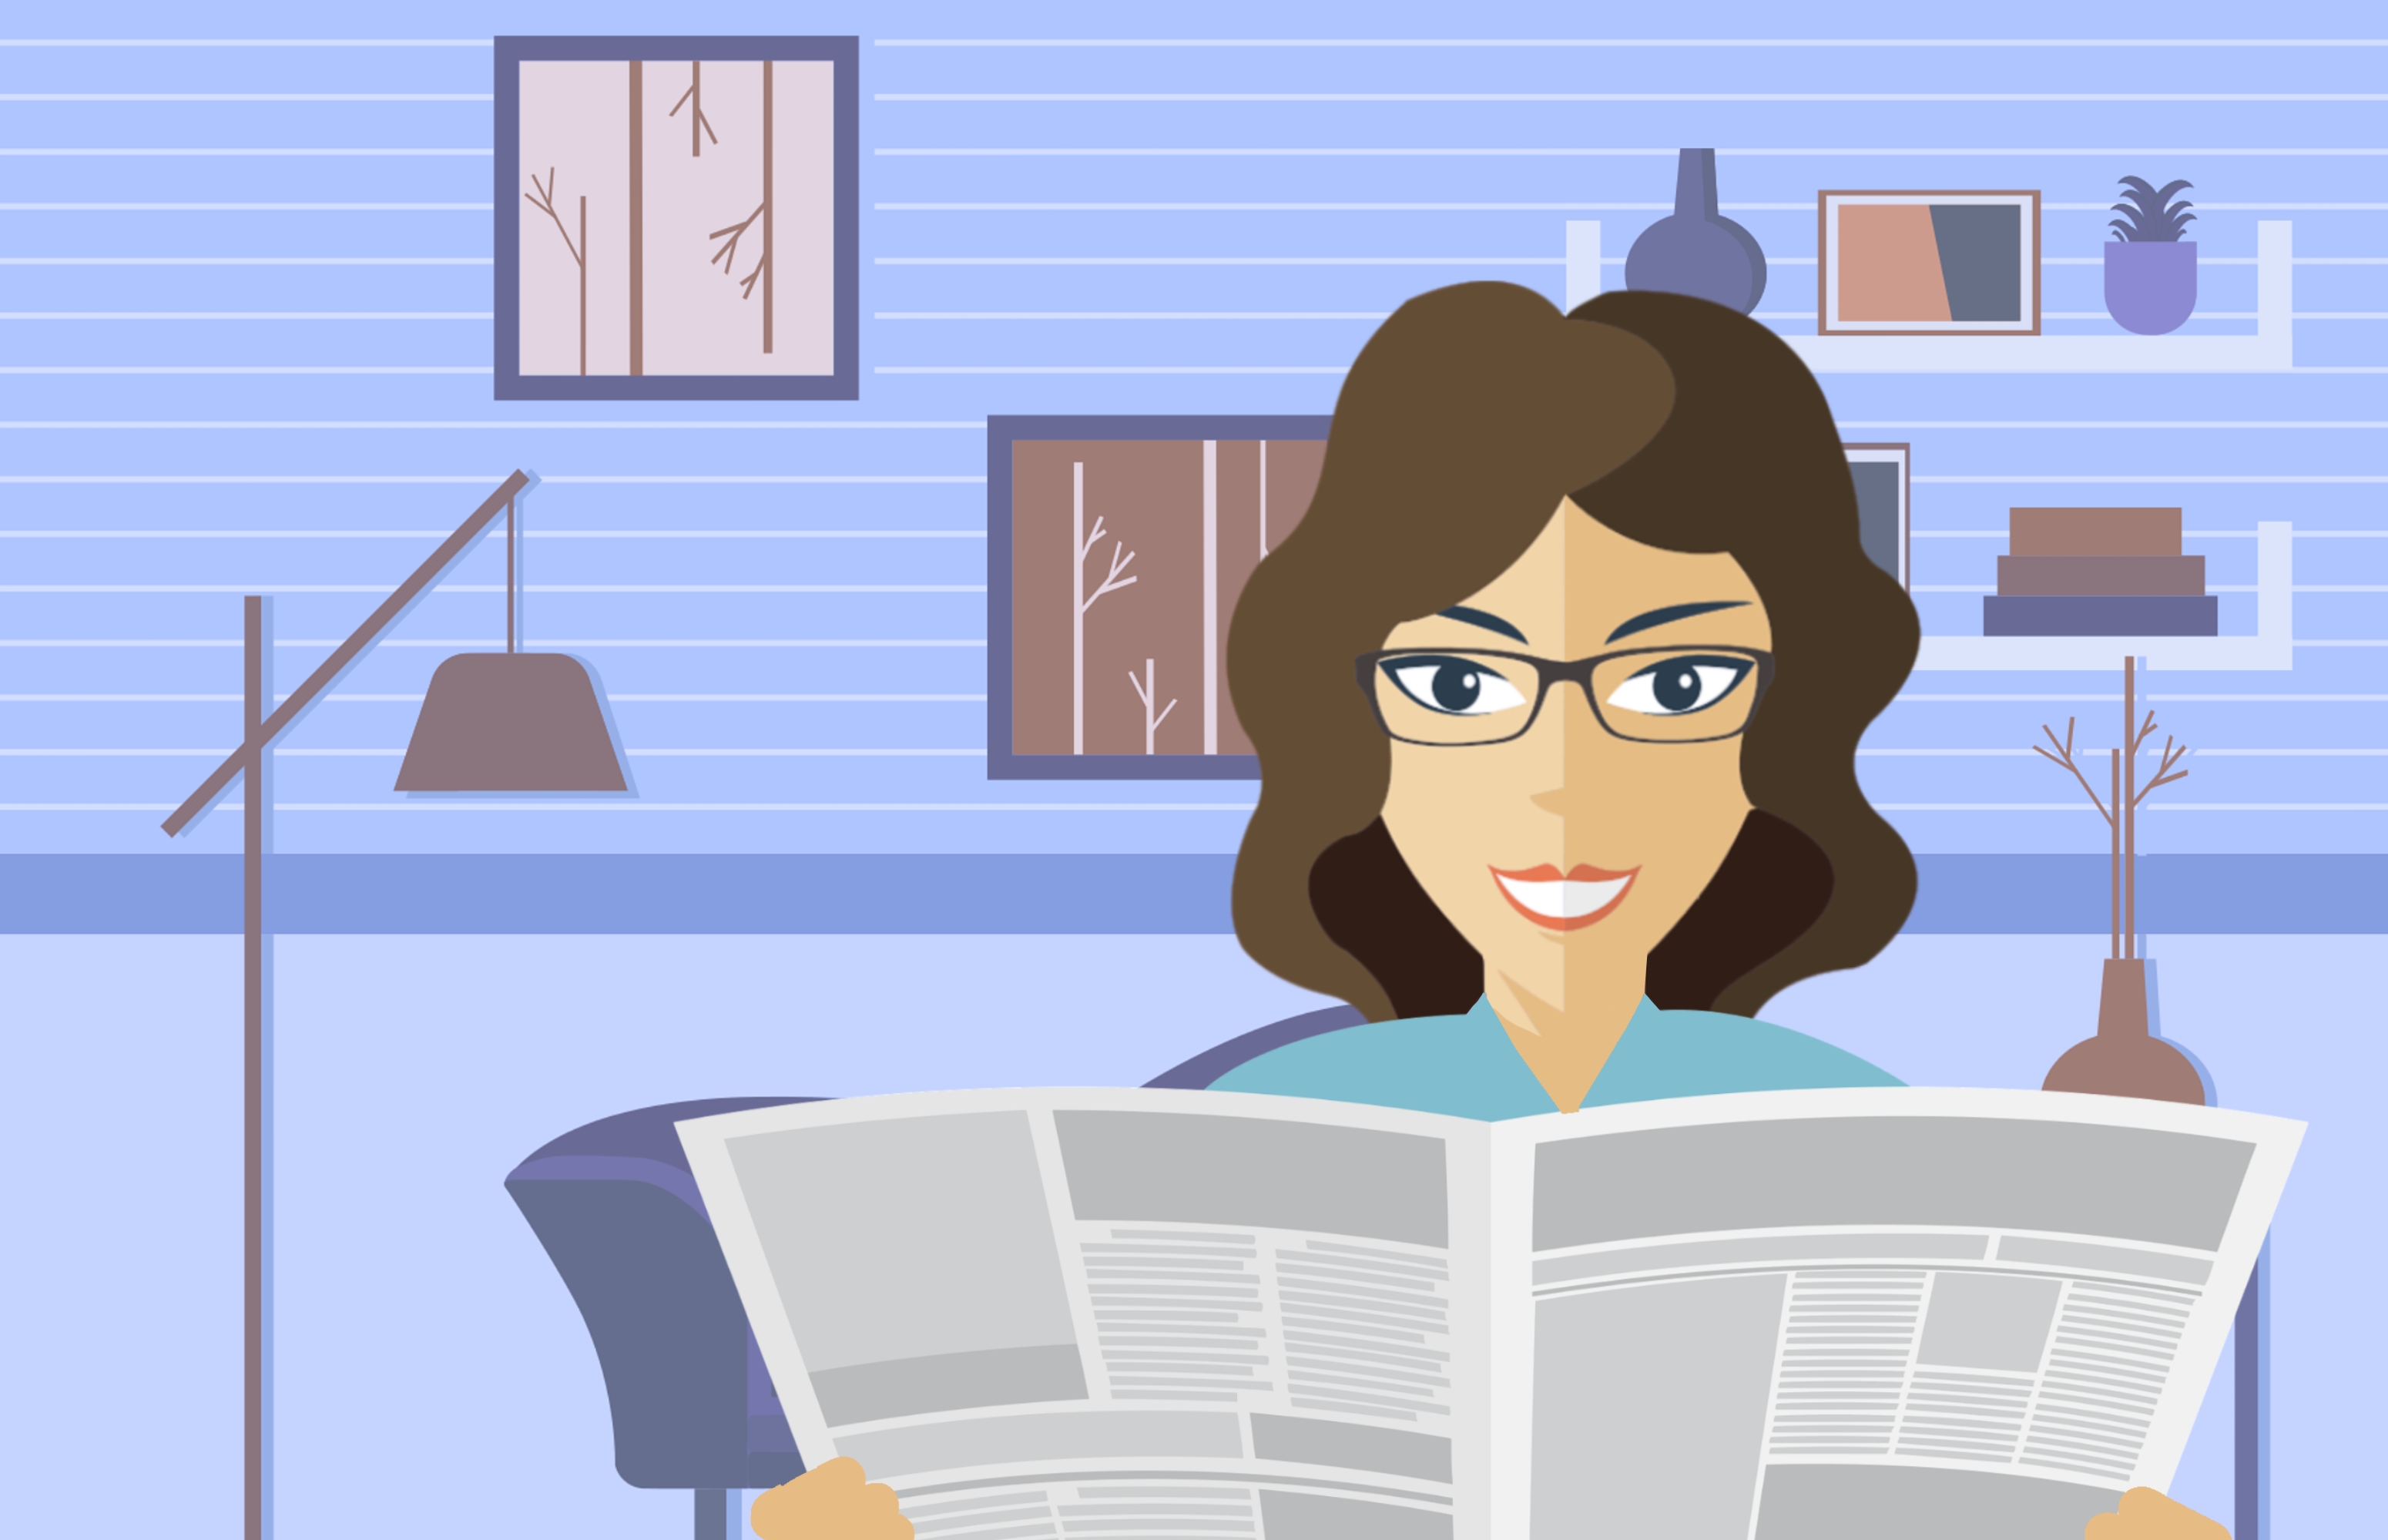
reading, newspaper, woman, person, home, concept, news, sit, information, character, relax, sofa, window, modern, happy, follow, article, politics, cartoon, review, living, room, illustration, Animated cartoon, job, art, animation, secretary